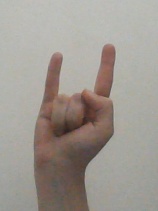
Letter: la